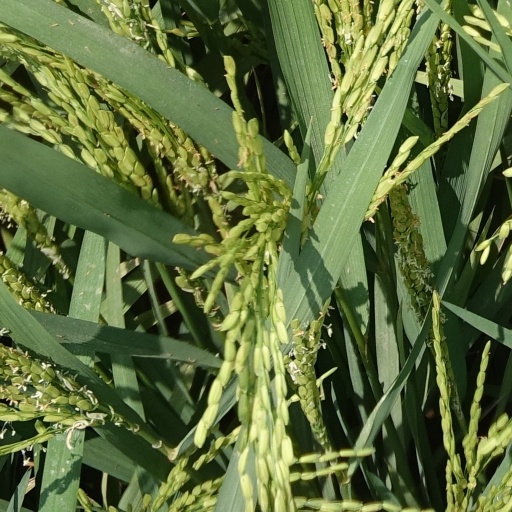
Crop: rice